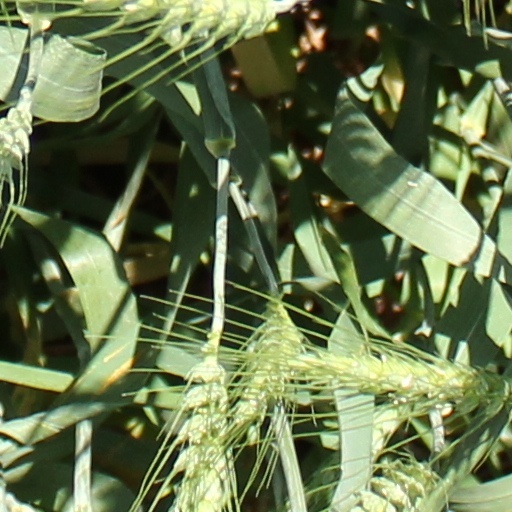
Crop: wheat